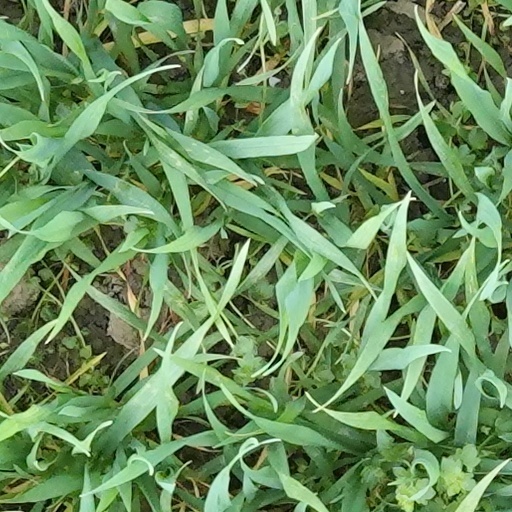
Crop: wheat